Verdaguer House Museum

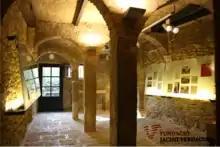
Interior of the Verdaguer House Museum

The Verdaguer House Museum is a literary museum in Folgueroles, birthplace of poet Jacint Verdaguer, in the region of Osona. It was opened in 1967 and is part of the Barcelona Provincial Council Local Museum Network.